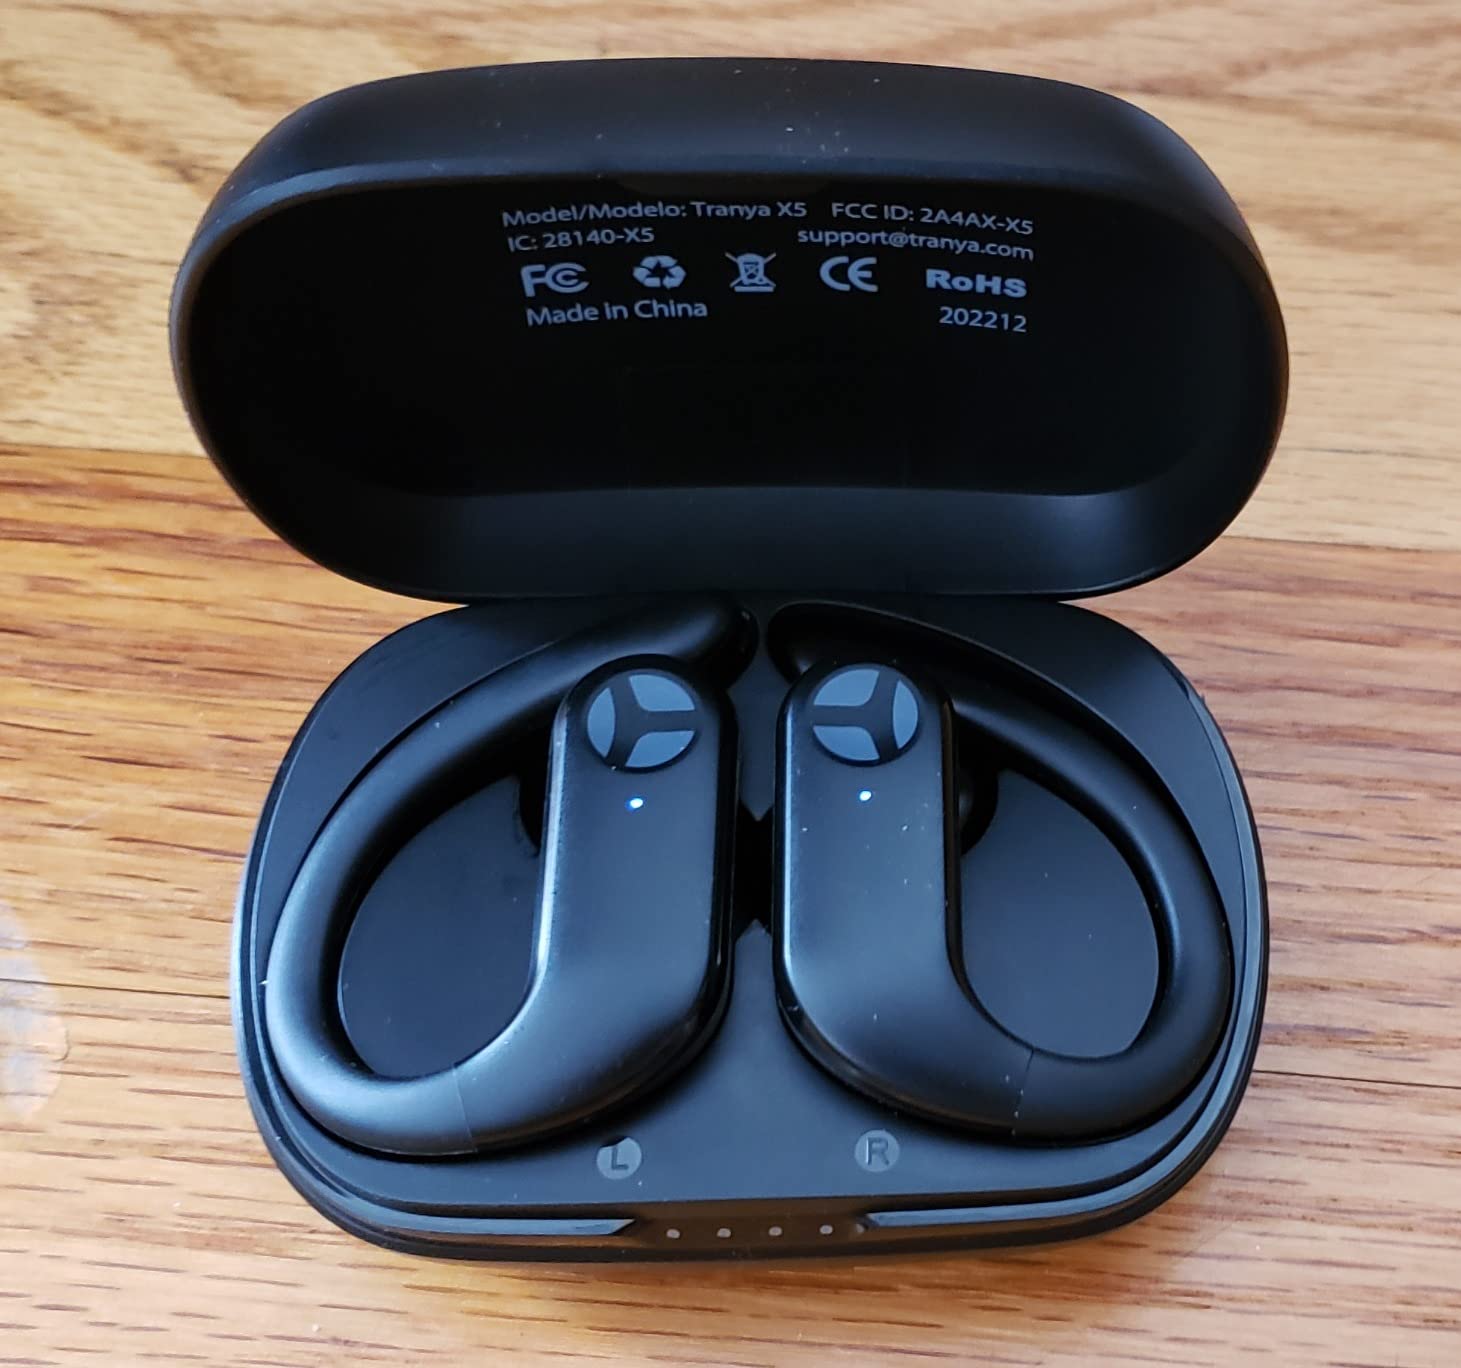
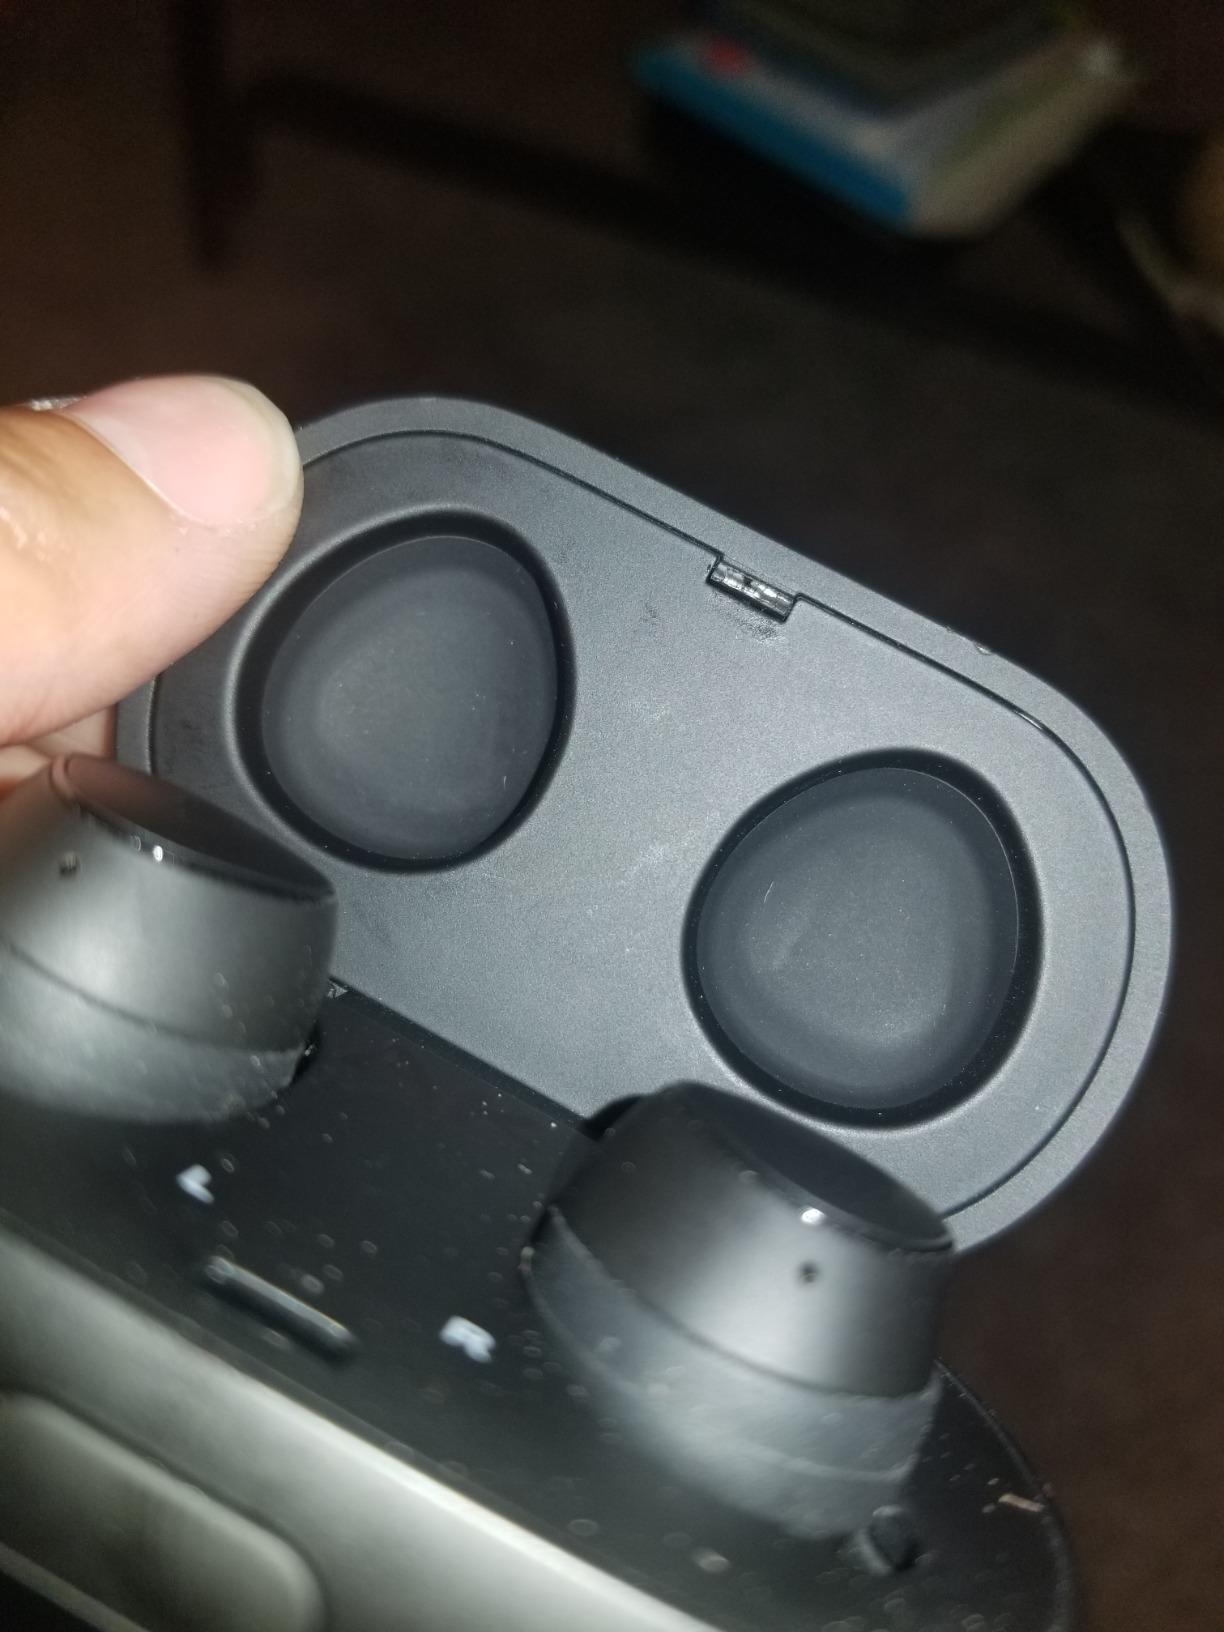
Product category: earbuds
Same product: no